Eric van der Kleij

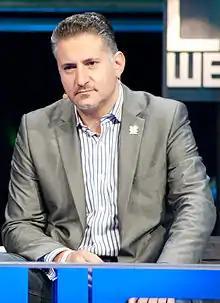
Eric van der Kleij at the LeWeb11 Conference, December 2011

Eric van der Kleij is a British entrepreneur who led the Level39 Fintech Accelerator programme for Canary Wharf Group plc from March 2013 to January 2016.